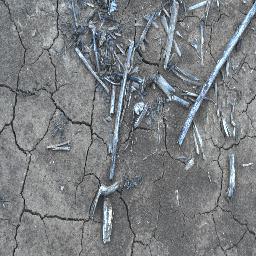
Label: negative